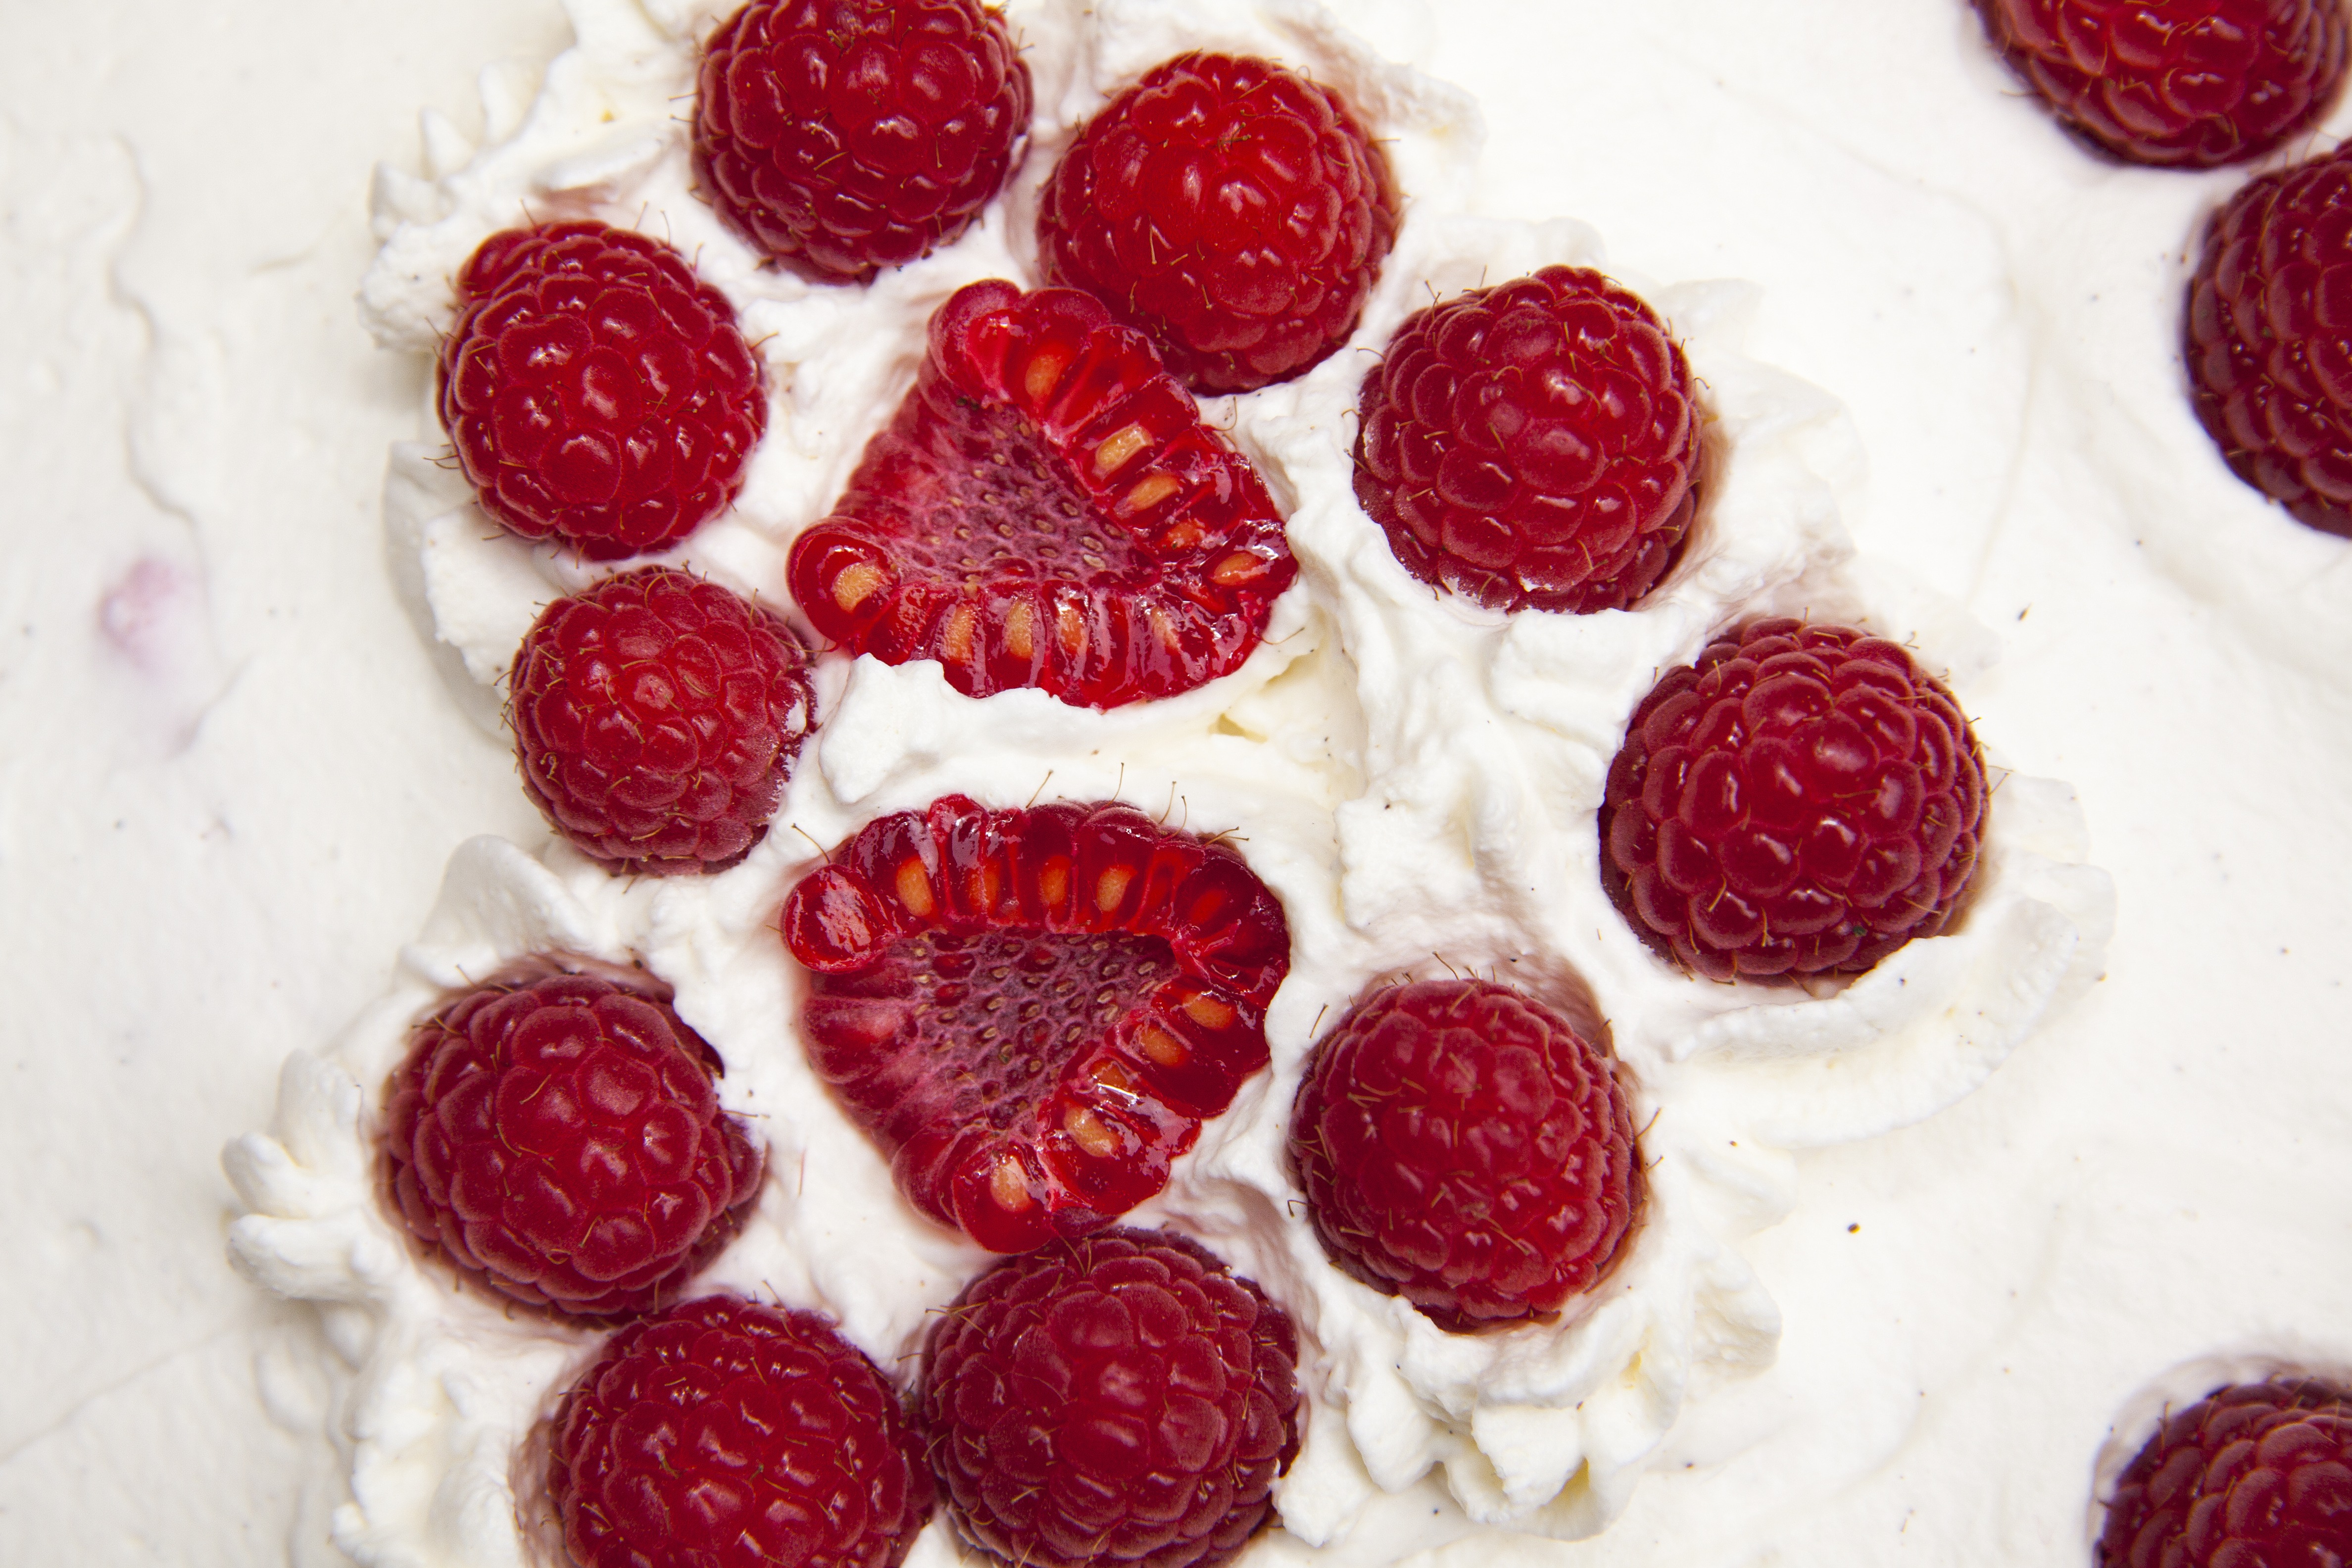
plant, white, raspberry, fruit, berry, heart, dish, meal, food, red, produce, macro, breakfast, dessert, eat, cream, cake, ornament, sweet dish, whipped cream, sugar, baked goods, kcal, unhealthy, pavlova, cream cake, frutti di bosco, heart cake, himgeeren, raspberry pie